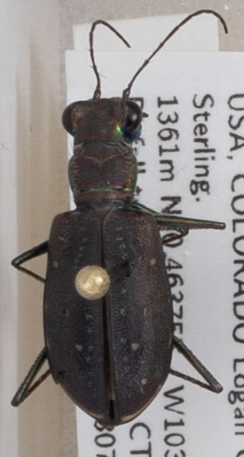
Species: Cicindela punctulata
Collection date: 2018-07-26
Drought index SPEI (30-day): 0.188
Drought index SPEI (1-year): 0.248
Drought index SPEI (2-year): -0.362